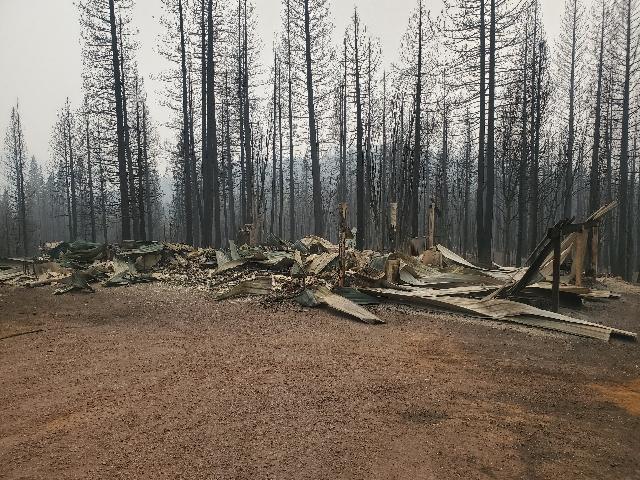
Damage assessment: destroyed